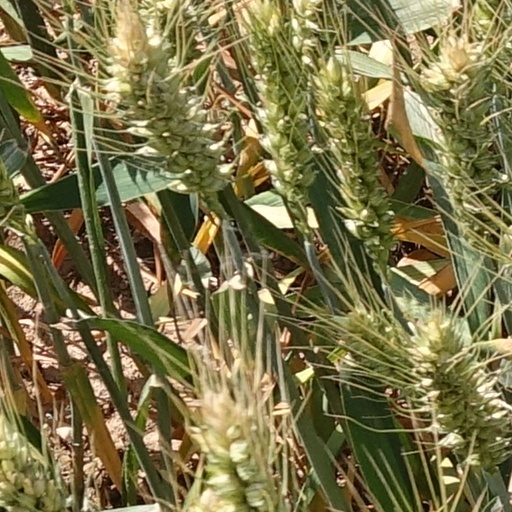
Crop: wheat